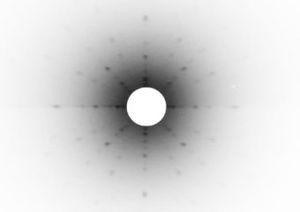
La méthode de Laue est un procédé de radiocristallographie qui consiste à recueillir le cliché de diffraction d'un faisceau polychromatique de rayons X ou de neutrons par un monocristal fixe. Cette méthode, la plus ancienne des méthodes de diffraction, doit son nom à Max von Laue qui obtint le prix Nobel de physique en 1914 pour ses travaux sur la diffraction.